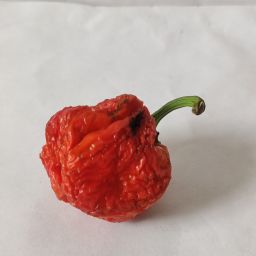
Crop: Bell Pepper
Quality: Dried